Gdańsk Street, Bydgoszcz

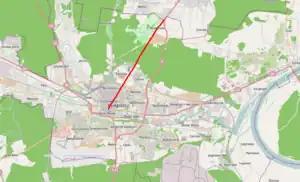
View in the vicinity of Freedom Square

Gdańsk Street is one of the main streets of downtown Bydgoszcz, Poland. Initially, the street was a thoroughfare, but in the second half of the 19th century, it was designated as residential. It ran from the Brda river to the northern part of Bydgoszcz, and has gradually become the city's center of trade and entertainment. During the interwar period, Gdańsk Street was the third longest street in Bydgoszcz, with a total length of 3.19 km.